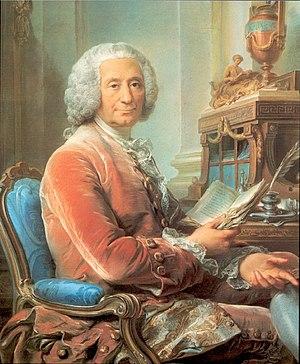
Pierre Faventines de Fontenilles (1695-1776).
La famille Faventines est originaire des Cévennes. Tout d'abord marchands, les Faventines, gagnés à la Réforme, acquièrent de petites charges de judicature au Vigan avant de se tourner vers la finance. Ils deviennent alors collecteur d'impôt, fermier général, contrôleur de actes, caissier général des fermes, payeur des gages ou trésorier.